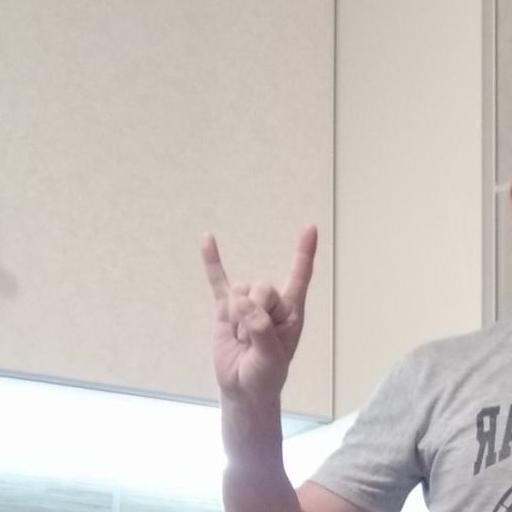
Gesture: rock